Al-Mansur

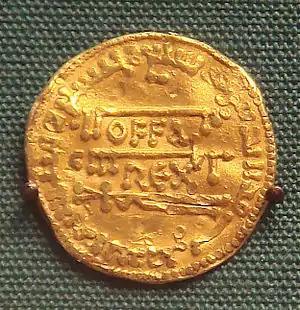
A mancus issued under the Saxon king Offa of Mercia (757–796), copied from a gold dinar of al-Mansur's reign. It combines the Latin legend OFFA REX with Arabic legends. The date of A.H. 157 (773–774) is readable. British Museum.

Al-Mansur was the first Abbasid caliph to sponsor the Translation Movement. Al-Mansur was particularly interested in sponsoring the translations of texts on astronomy and astrology. Al-Mansur called scientists to his court and became noted as patron of astronomers. When al-Mansur's Baghdad court was presented with the "Zij al-Sindhind", an Indian astronomical handbook that included tables to calculate celestial positions, al-Mansur ordered for this major Indian work on astronomy to be translated from Sanskrit to Arabic. The astronomical tables in the Arabic translation of "Zij al-Sindhind" became widely adopted by Muslim scholars. During al-Mansur reign Greek works were also translated, such Ptolemy's "Almagest" and Euclid's "Elements".